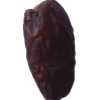
Label: dates